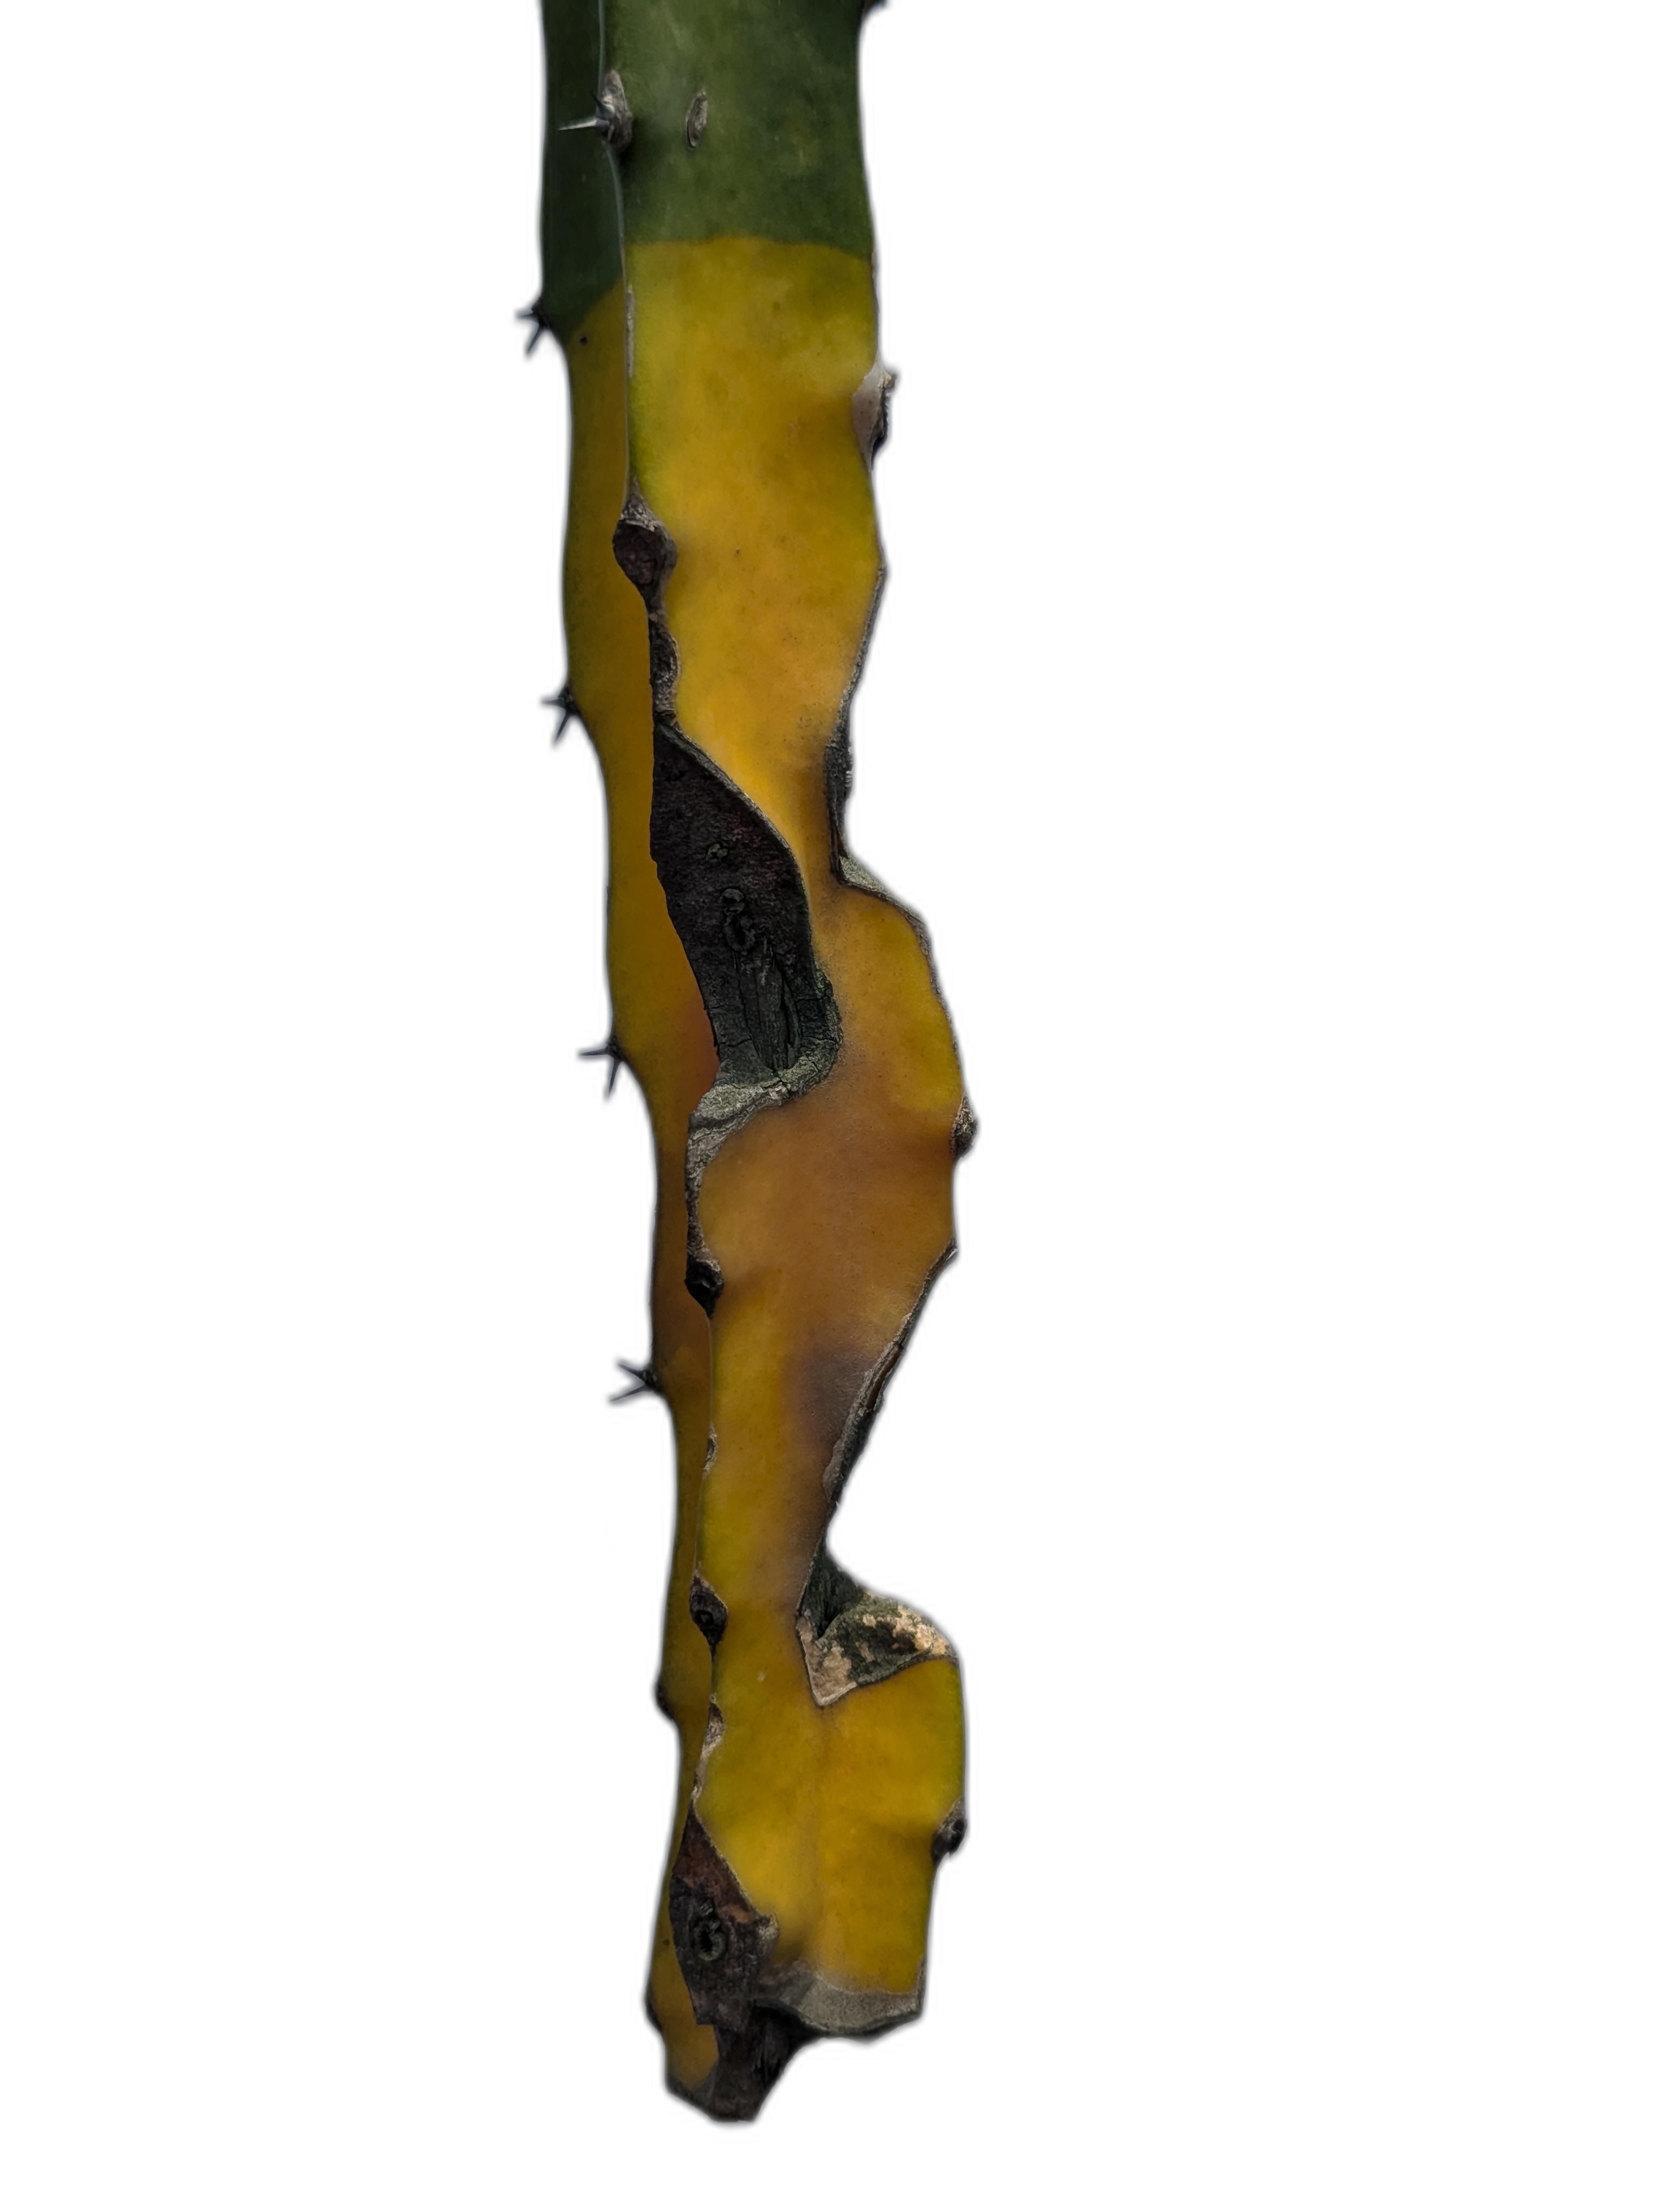
Label: Bad leaf